Arago (lunar crater)

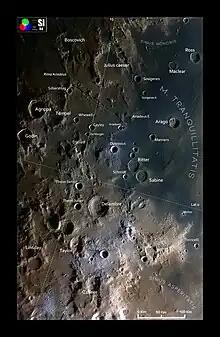
The crater(to the right) area in a Selenochromatic format Image (Si)

Arago is a lunar impact crater located in the western part of the Mare Tranquillitatis. It was named after French astronomer François Arago in 1935. Its diameter is 26 km. To the southwest lies the crater Manners, and beyond are Dionysius and the Ritter–Sabine crater pair. To the southeast is the large Lamont formation that has been submerged by the mare.